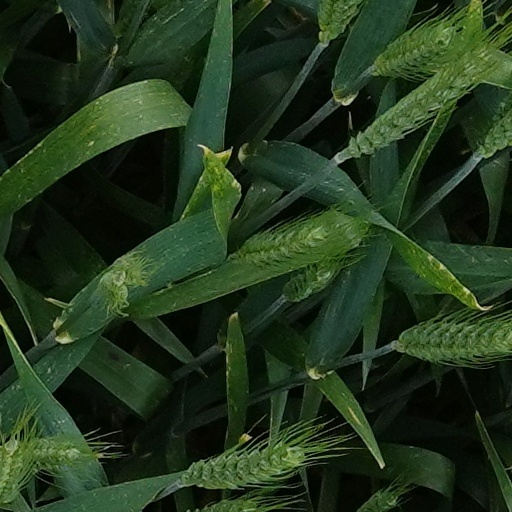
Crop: wheat